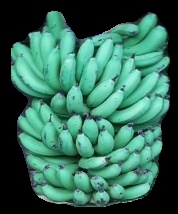
Variety: pachbale
Grade: grade1